Tori-shima (Izu Islands)

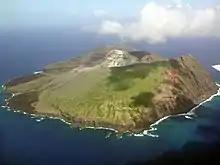
Izu-Torishima Island seen from the west, 2002

Tori-shima is located in the Philippine Sea approximately south of Tokyo and north of Lot's Wife. The roughly circular-shaped island is listed as a Class A active volcano by the Japan Meteorological Agency. The island is the above-water portion of a submarine volcano, whose submerged caldera portion to the north of the island continues to erupt underwater. Volcanic activity on the island itself was last recorded in 2002, accompanied by earthquake swarms. The main peak on the island, has a height of , and the island has a circumference of . The total area of the island is .